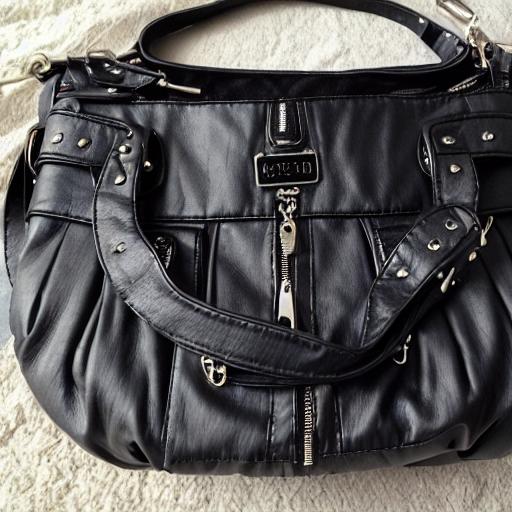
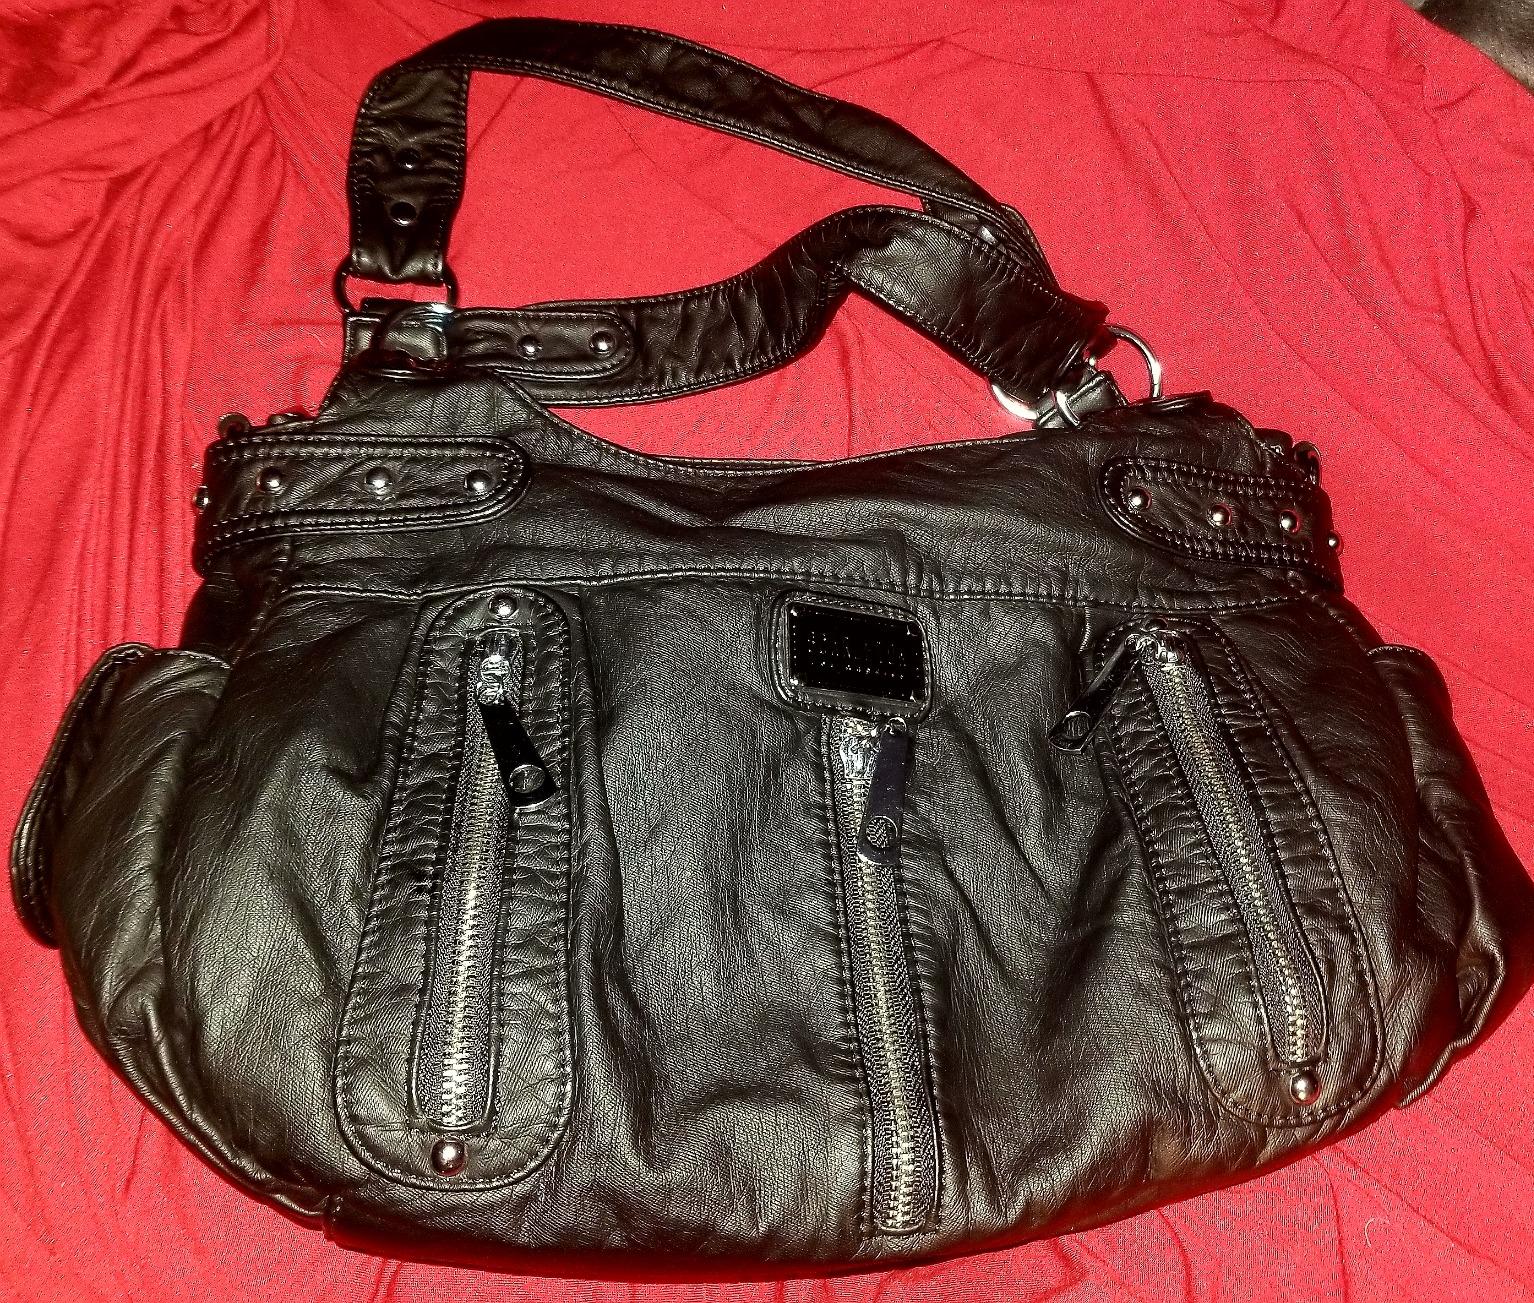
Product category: accessories_handbag
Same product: no